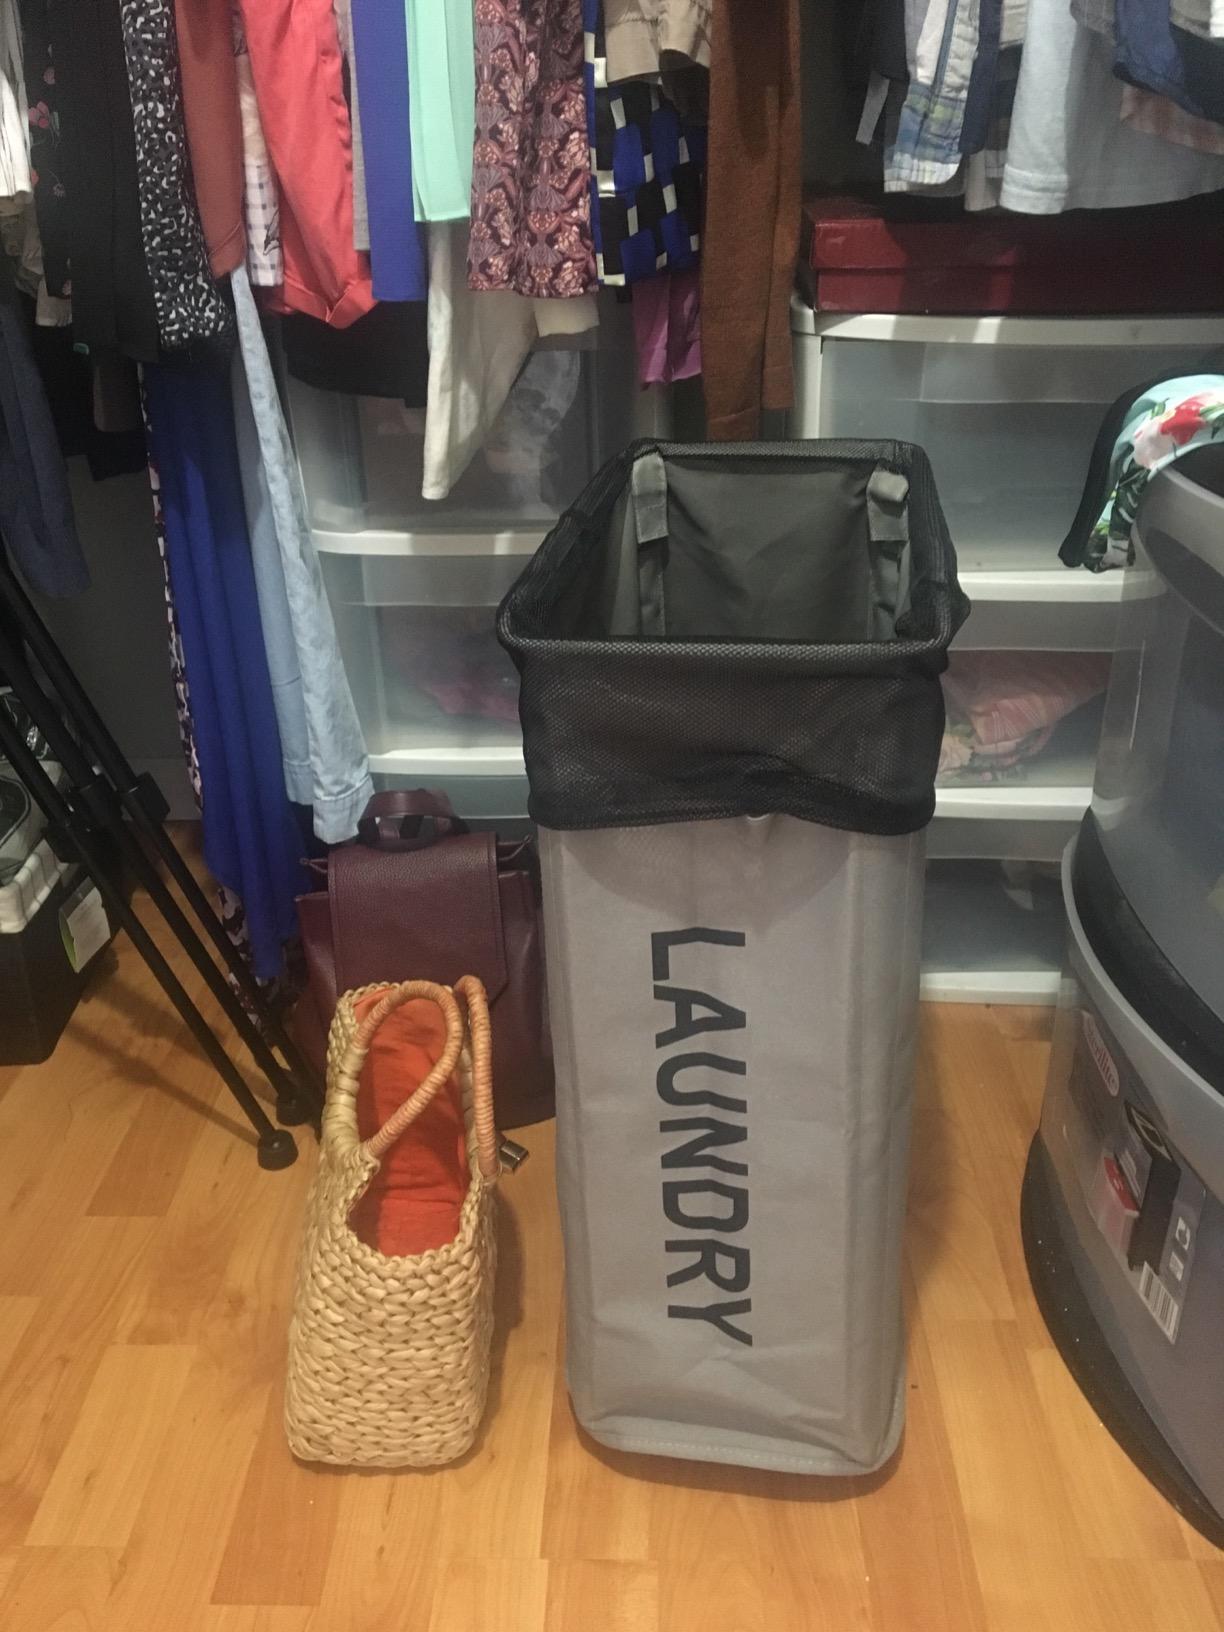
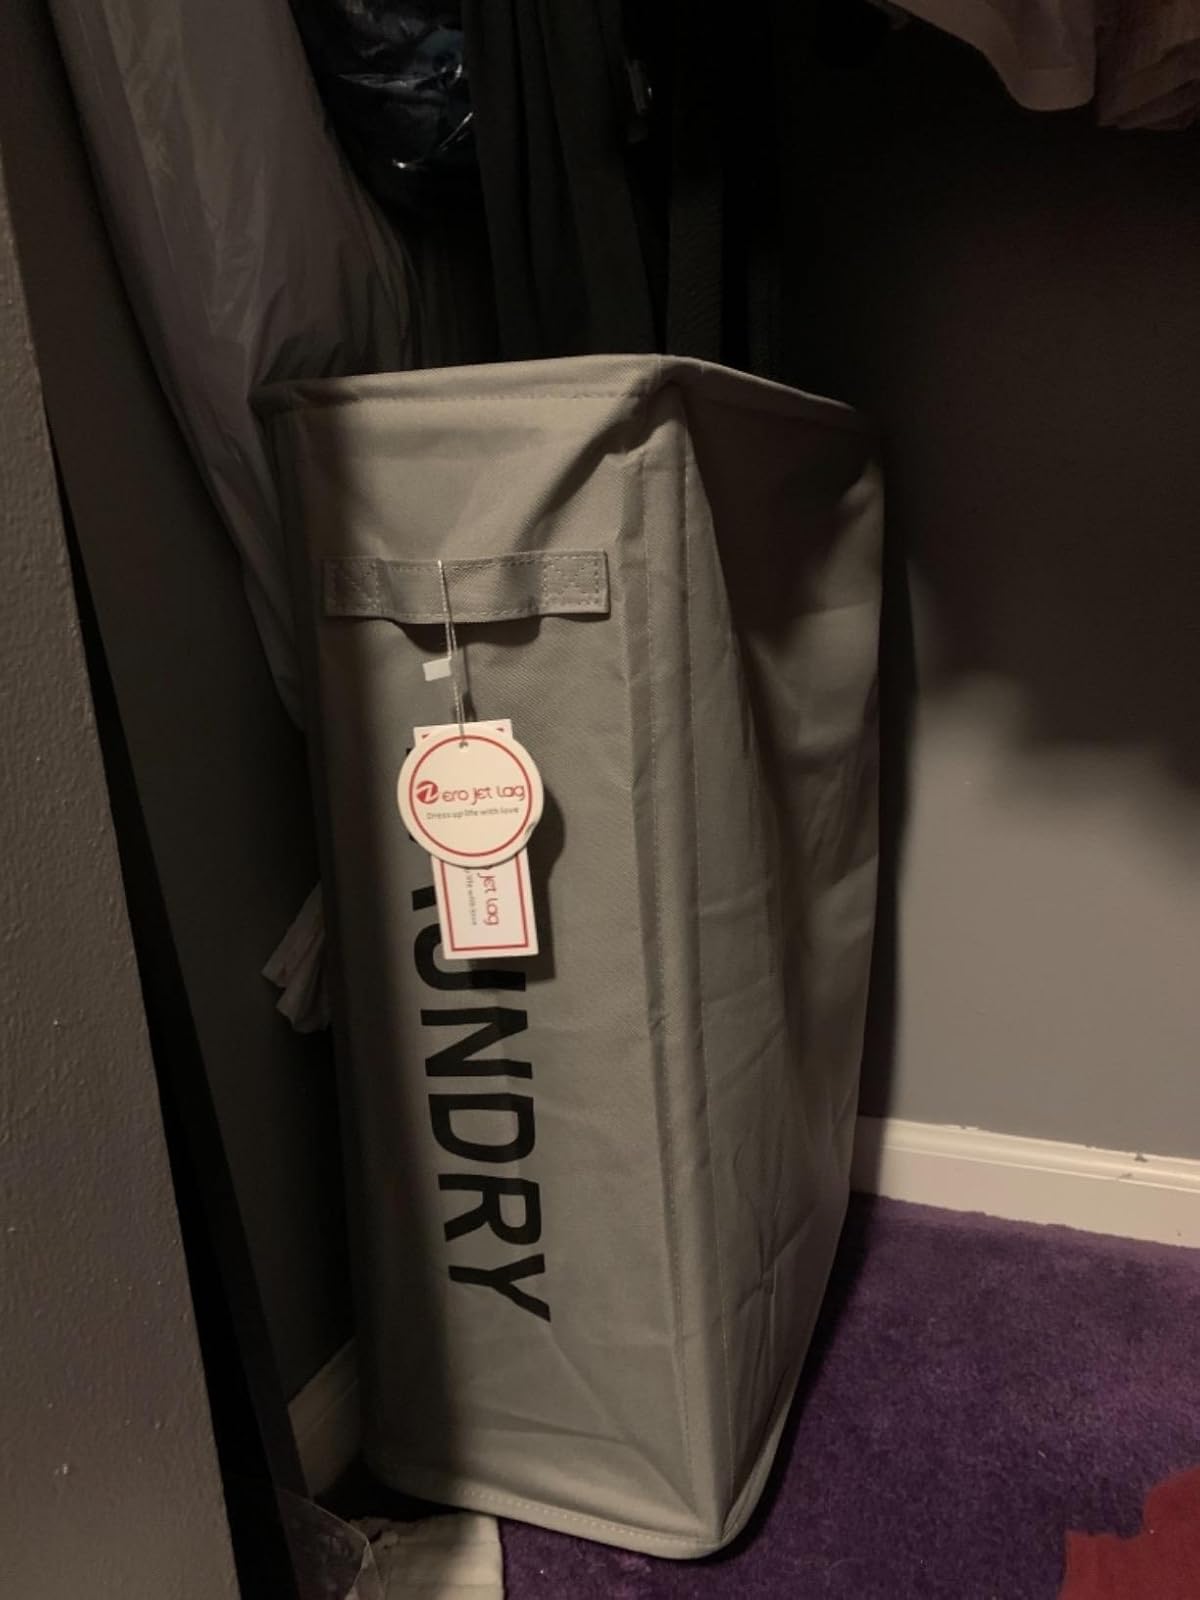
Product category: items_hamper
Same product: yes